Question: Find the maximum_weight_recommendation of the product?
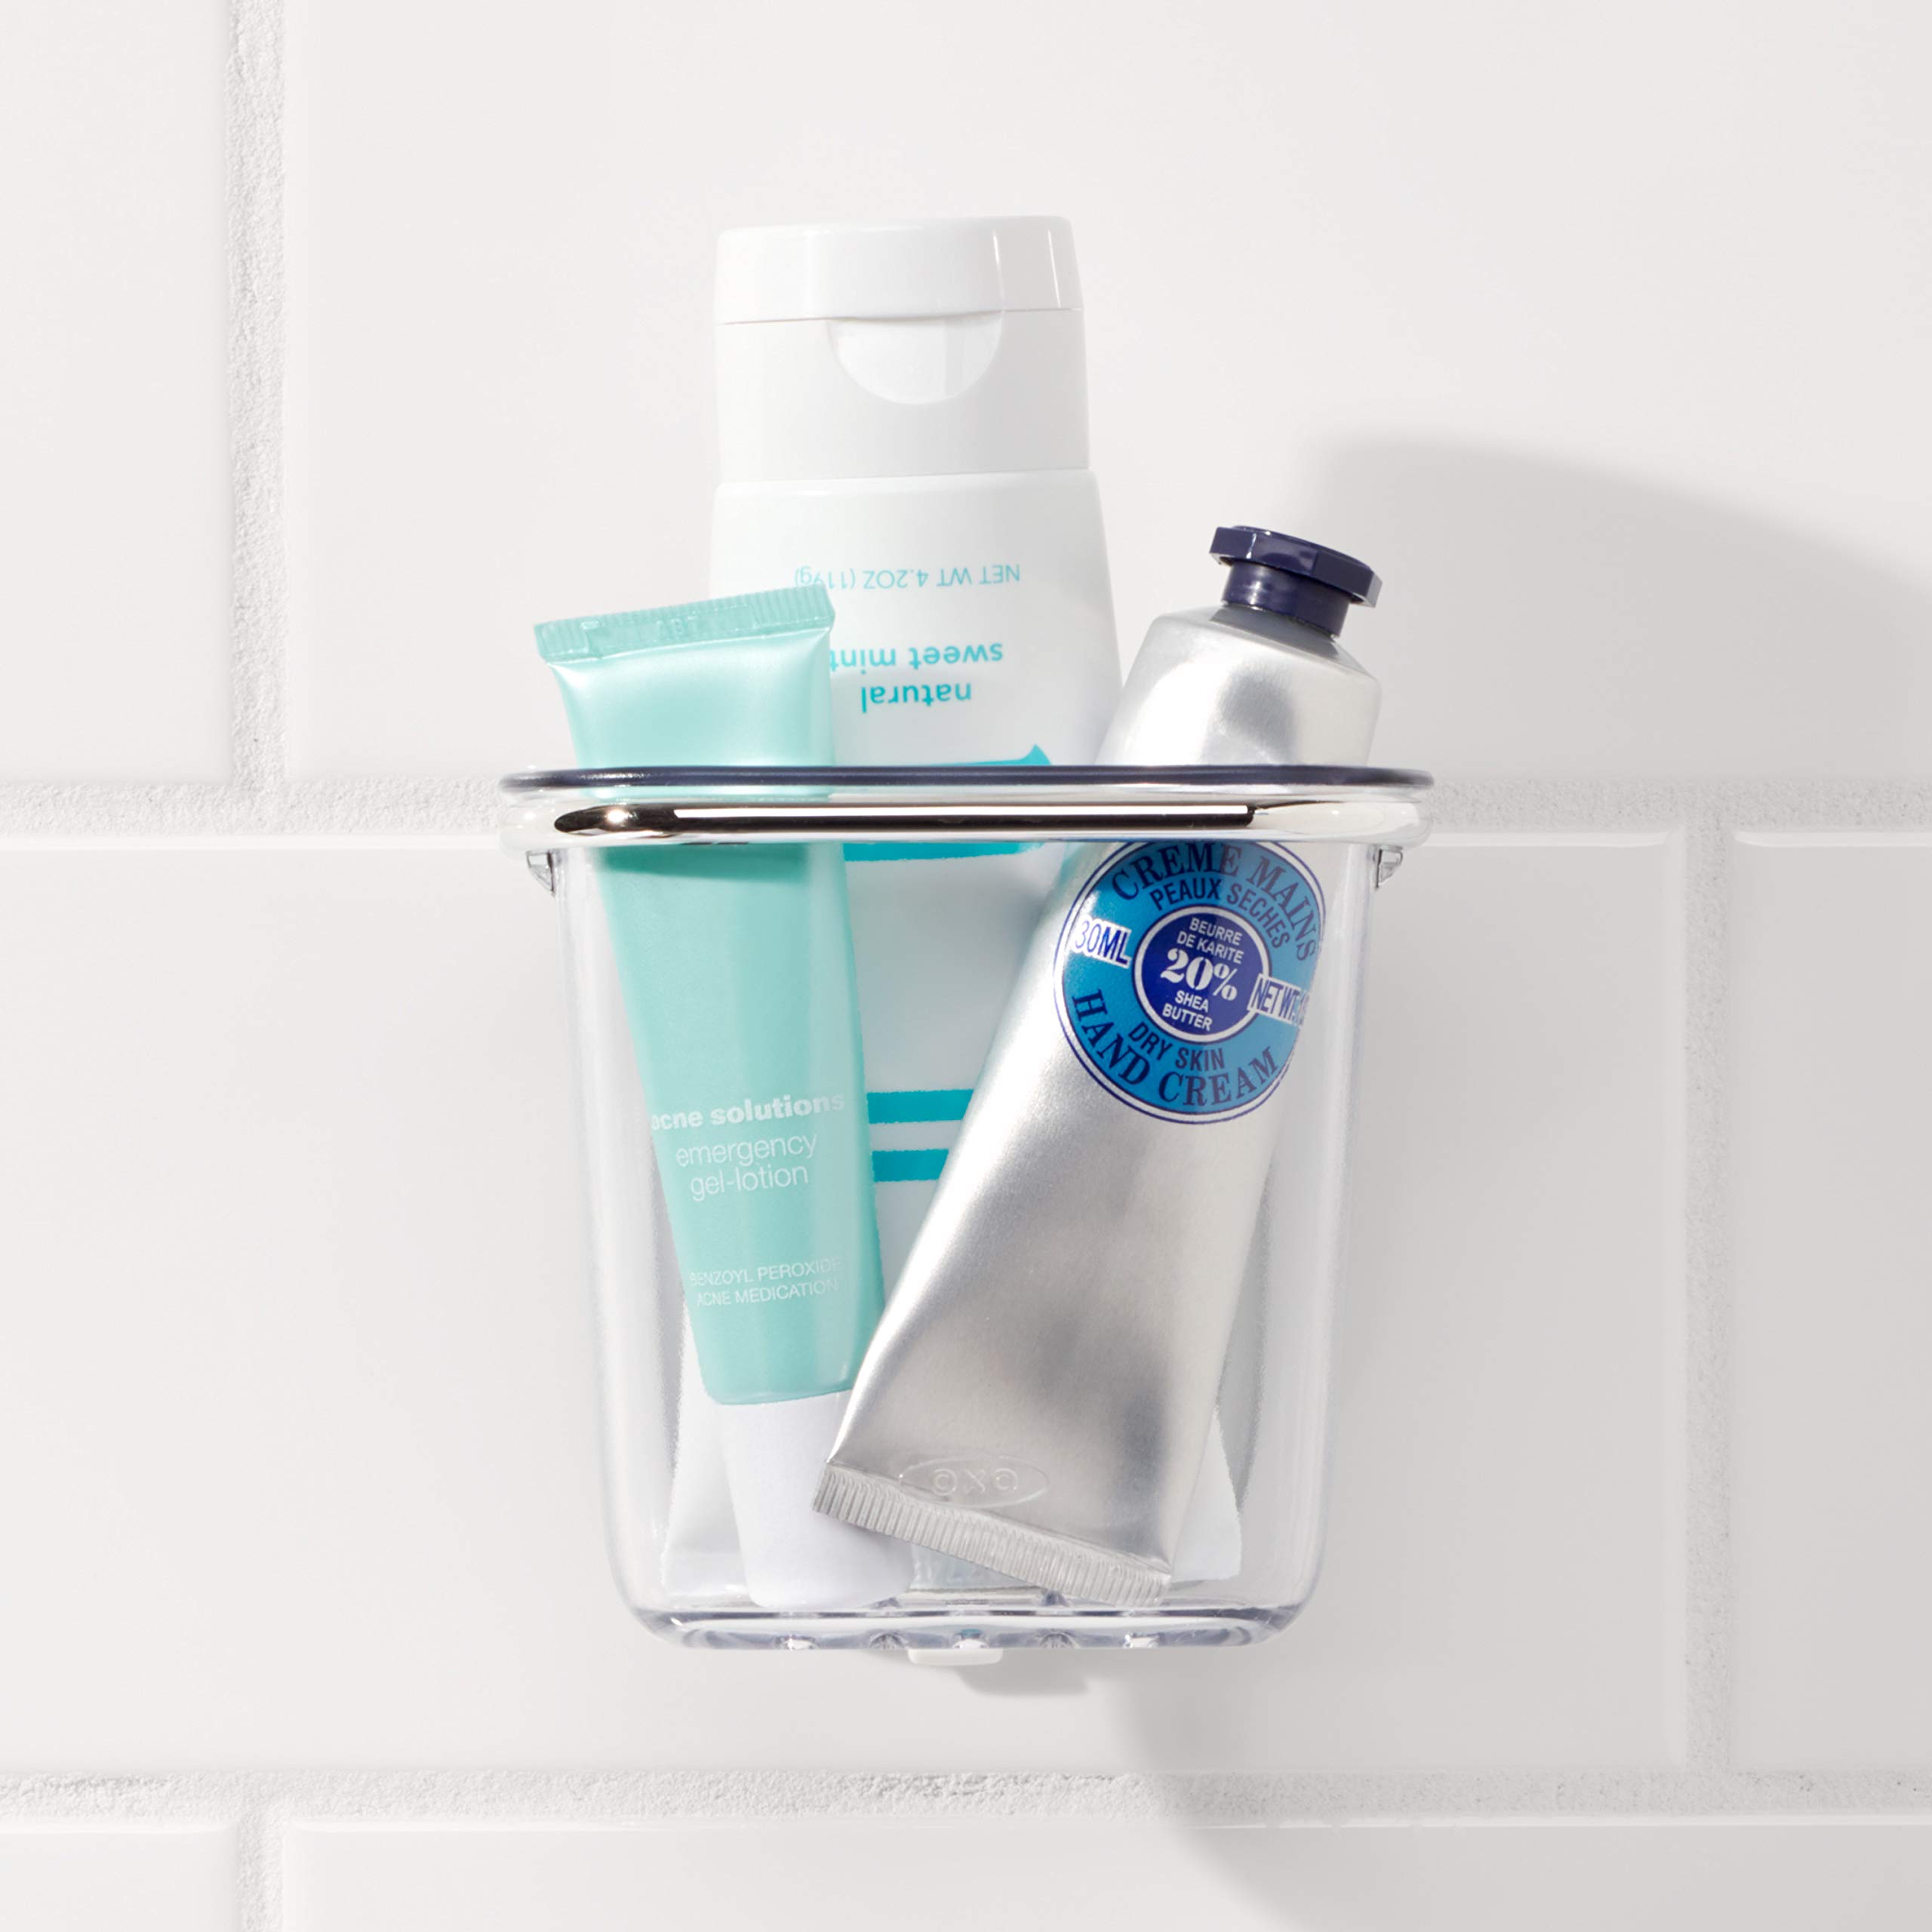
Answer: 4.2 ounce